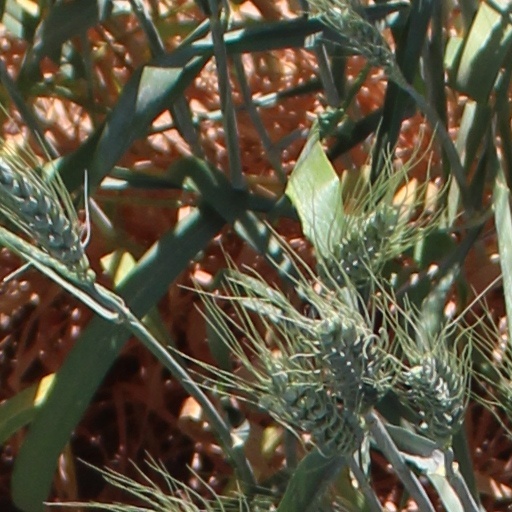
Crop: wheat